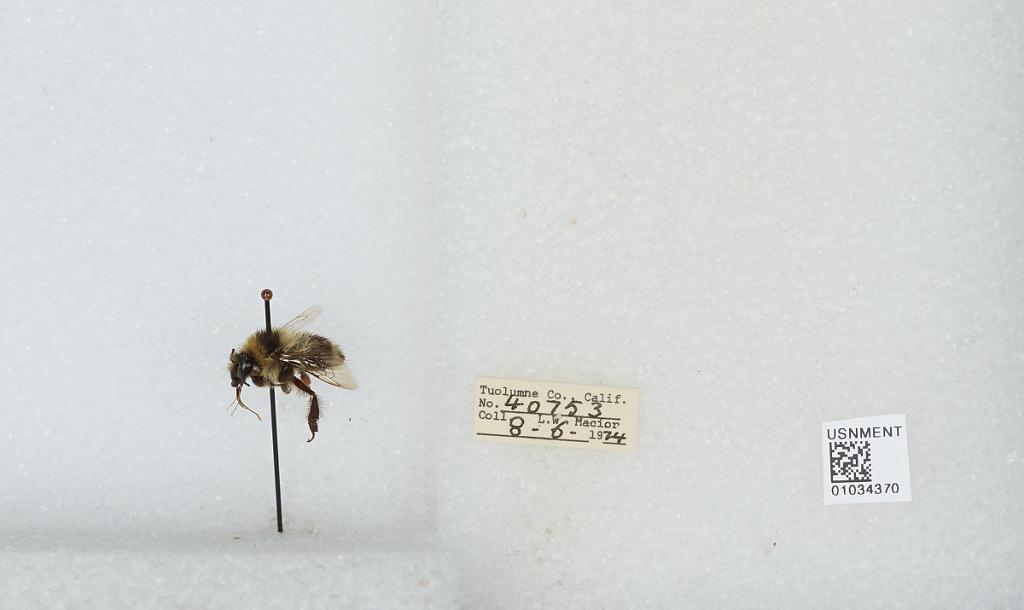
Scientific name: Bombus (Cullumanobombus) rufocinctus Cresson
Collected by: L. Macior
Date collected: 1974-8-6
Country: United States
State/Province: California
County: Tuolumne
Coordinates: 38.02, -119.93